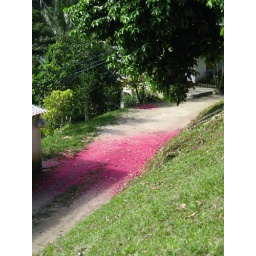
pink road in Los Terrazes